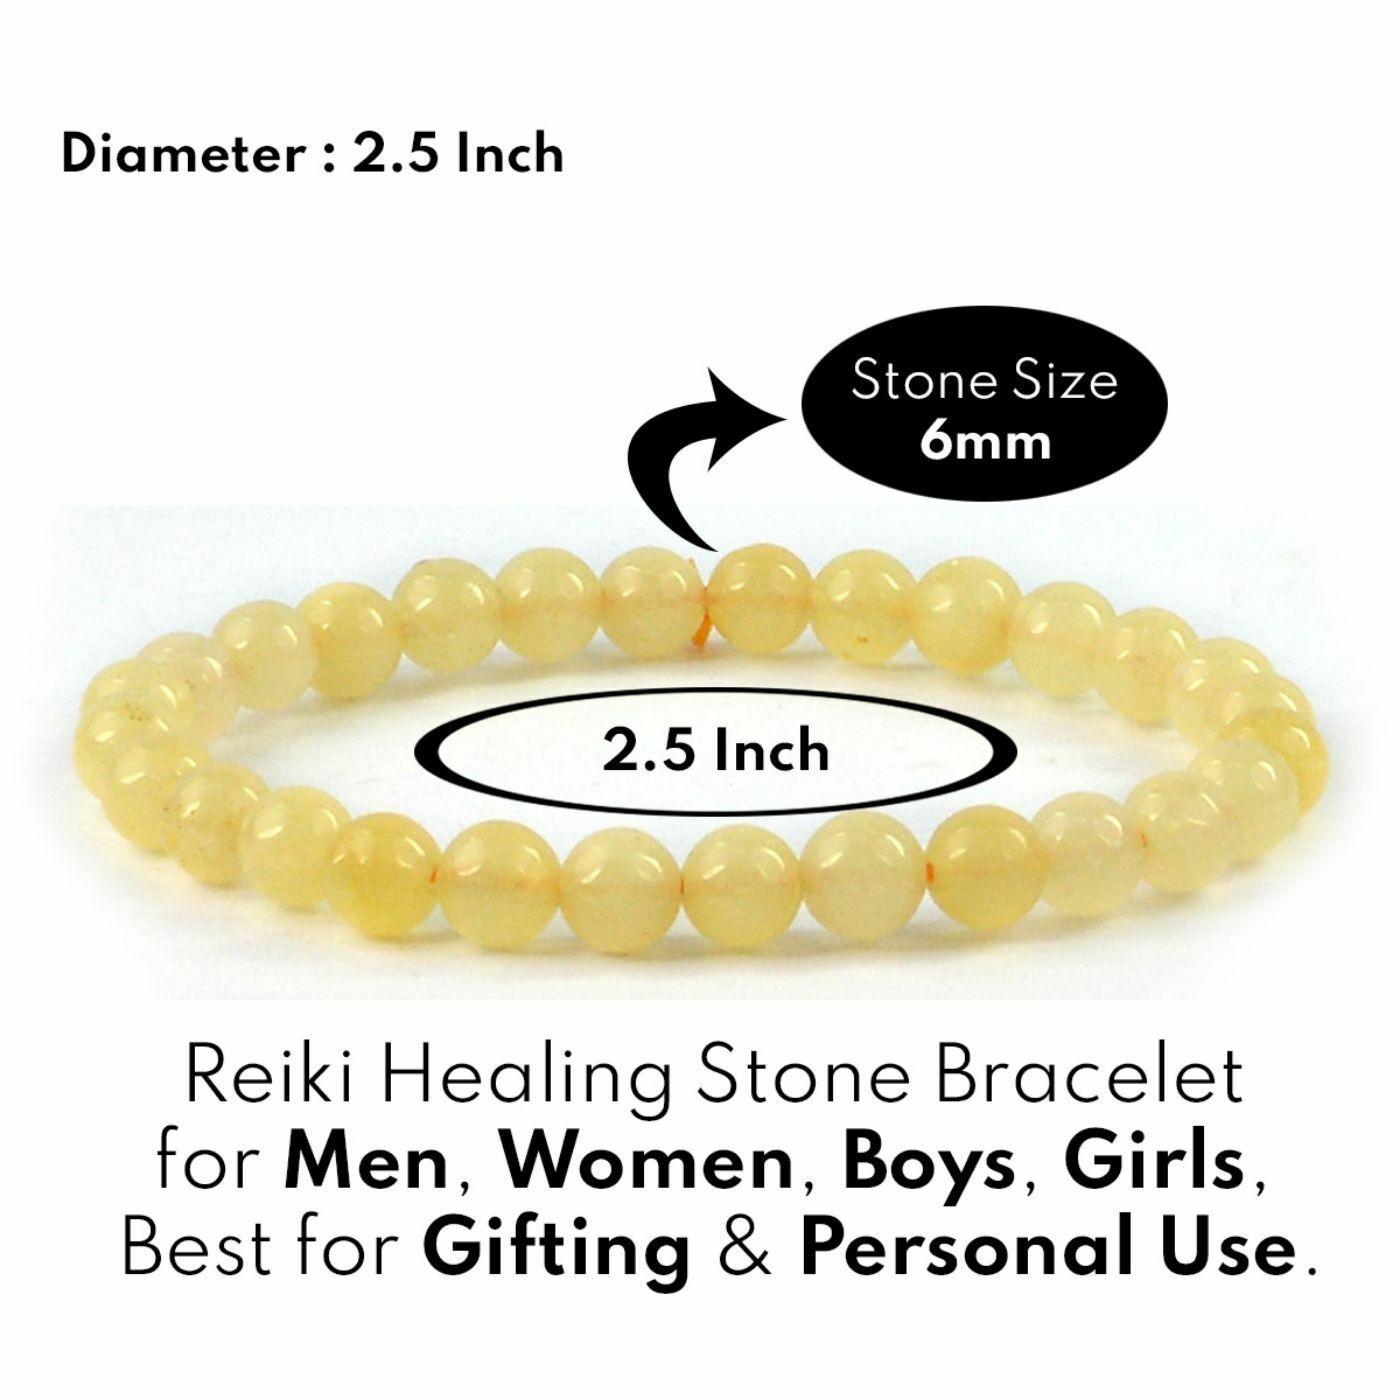
 Reiki Crystal Products Yellow Aventurine Bracelet, Round Bead 6 mm Bracelet for Reiki Healing and Crystal Healing Stones
Type: Bracelets & Bangles
Brand: Reiki Crystal Products
Price: Rs. 299
Stretchable Elastic Handmade Natural Crystal Stone Bracelet | Diameter : 2.5 Inch. | Stone Size - 6 mm | Charged By Reiki Grand Master & Vastu Expert
Features: Stretchable Elastic Handmade Natural Crystal Stone Bracelet | Diameter : 2.5 Inch. | Stone Size - 6 mm | Charged By Reiki Grand Master & Vastu Expert,Natural Healing Stone for Reiki Healing, Crystal Healing, Numerology, Tarot, Astrology, Vastu, Angle Healing & Feng Shui,100% Authentic, Original and Natural Healing Stone / Crystal - small holes, crack marks on the surface or inside the stones are often visible,Material : Natural Healing Stones See Images & Product Description For Healing Properties /Advantages,Stylish Party-Daily-Office-Casual Wear Reiki Healing Stone Bracelet for Men, Women, Boys, Girls. Best for Gifting & Personal Use.
Included: Pack Of 1 X Yellow Aventurine 6 mm Bracelet